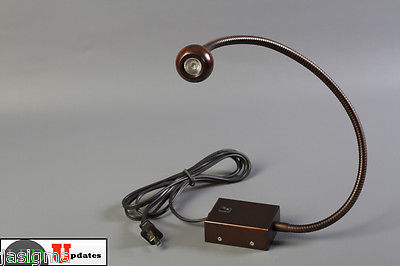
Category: lamp